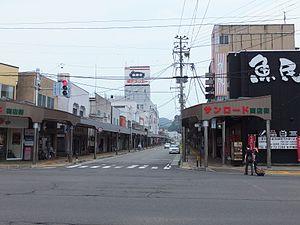
Yuzawa est une ville du Japon située dans la préfecture d'Akita.